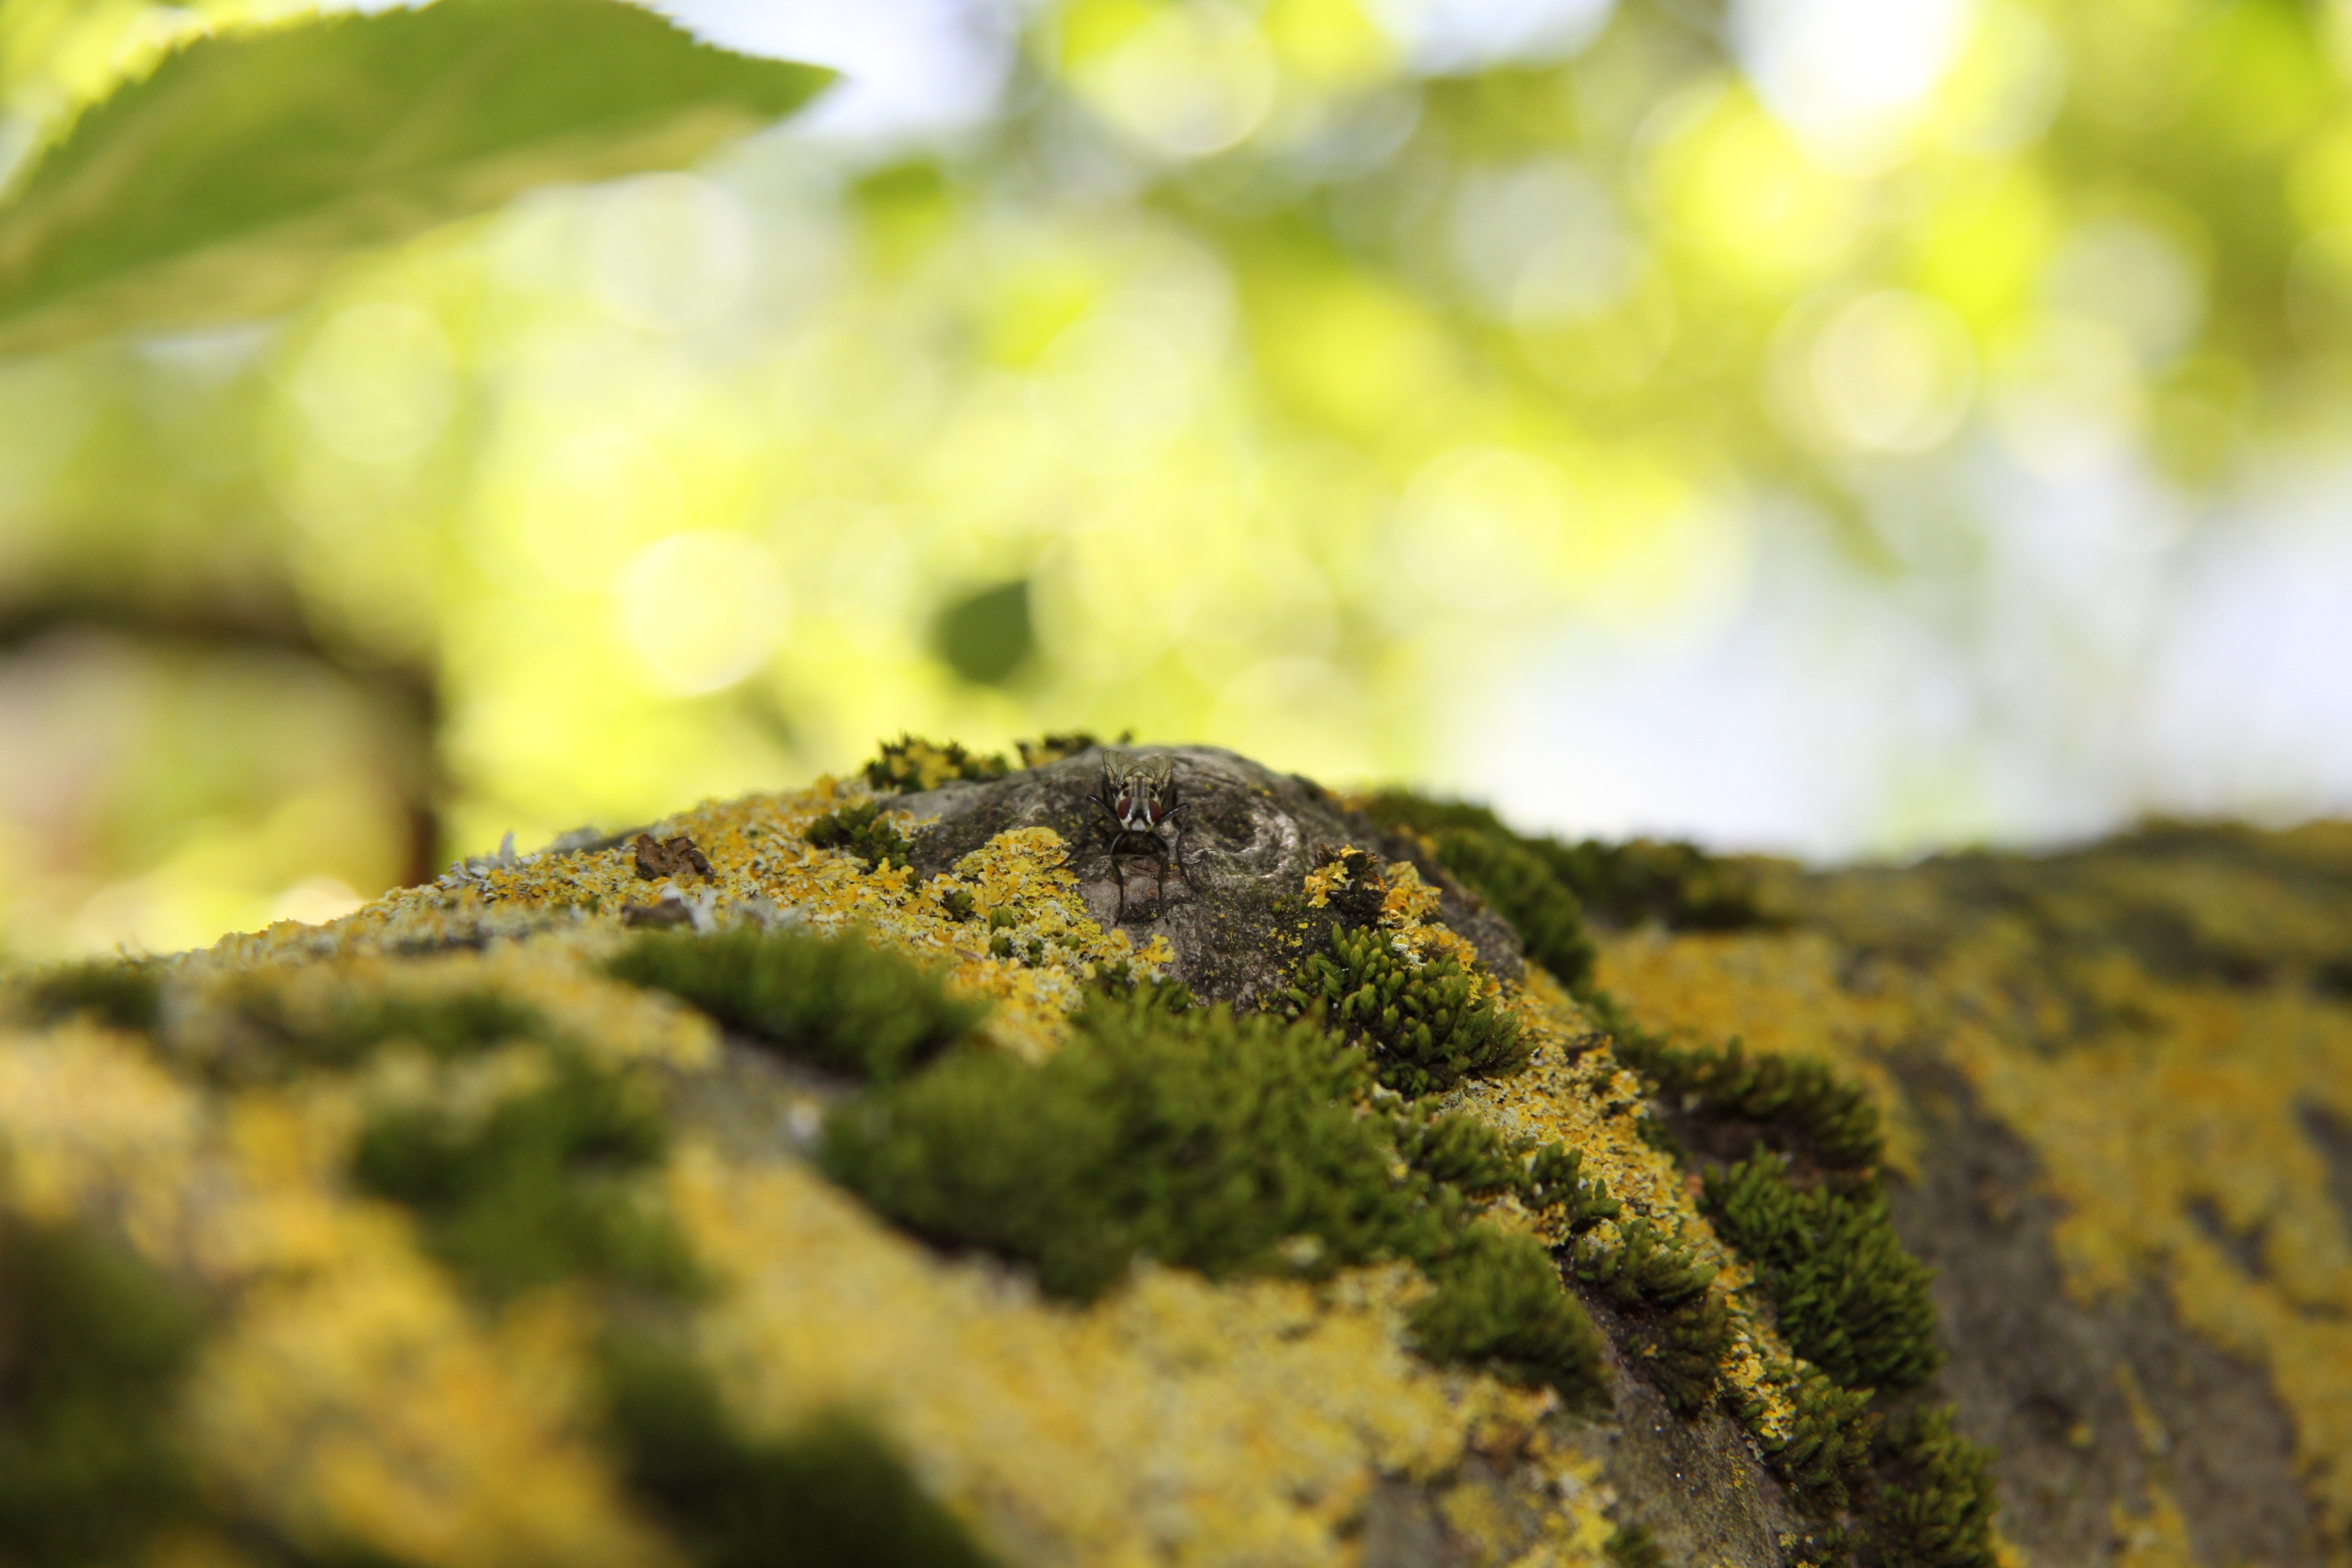
tree, nature, plant, wood, sunlight, leaf, flower, fly, moss, bark, wildlife, log, green, insect, brown, soil, amphibian, yellow, close, fauna, close up, grove, macro photography, old tree